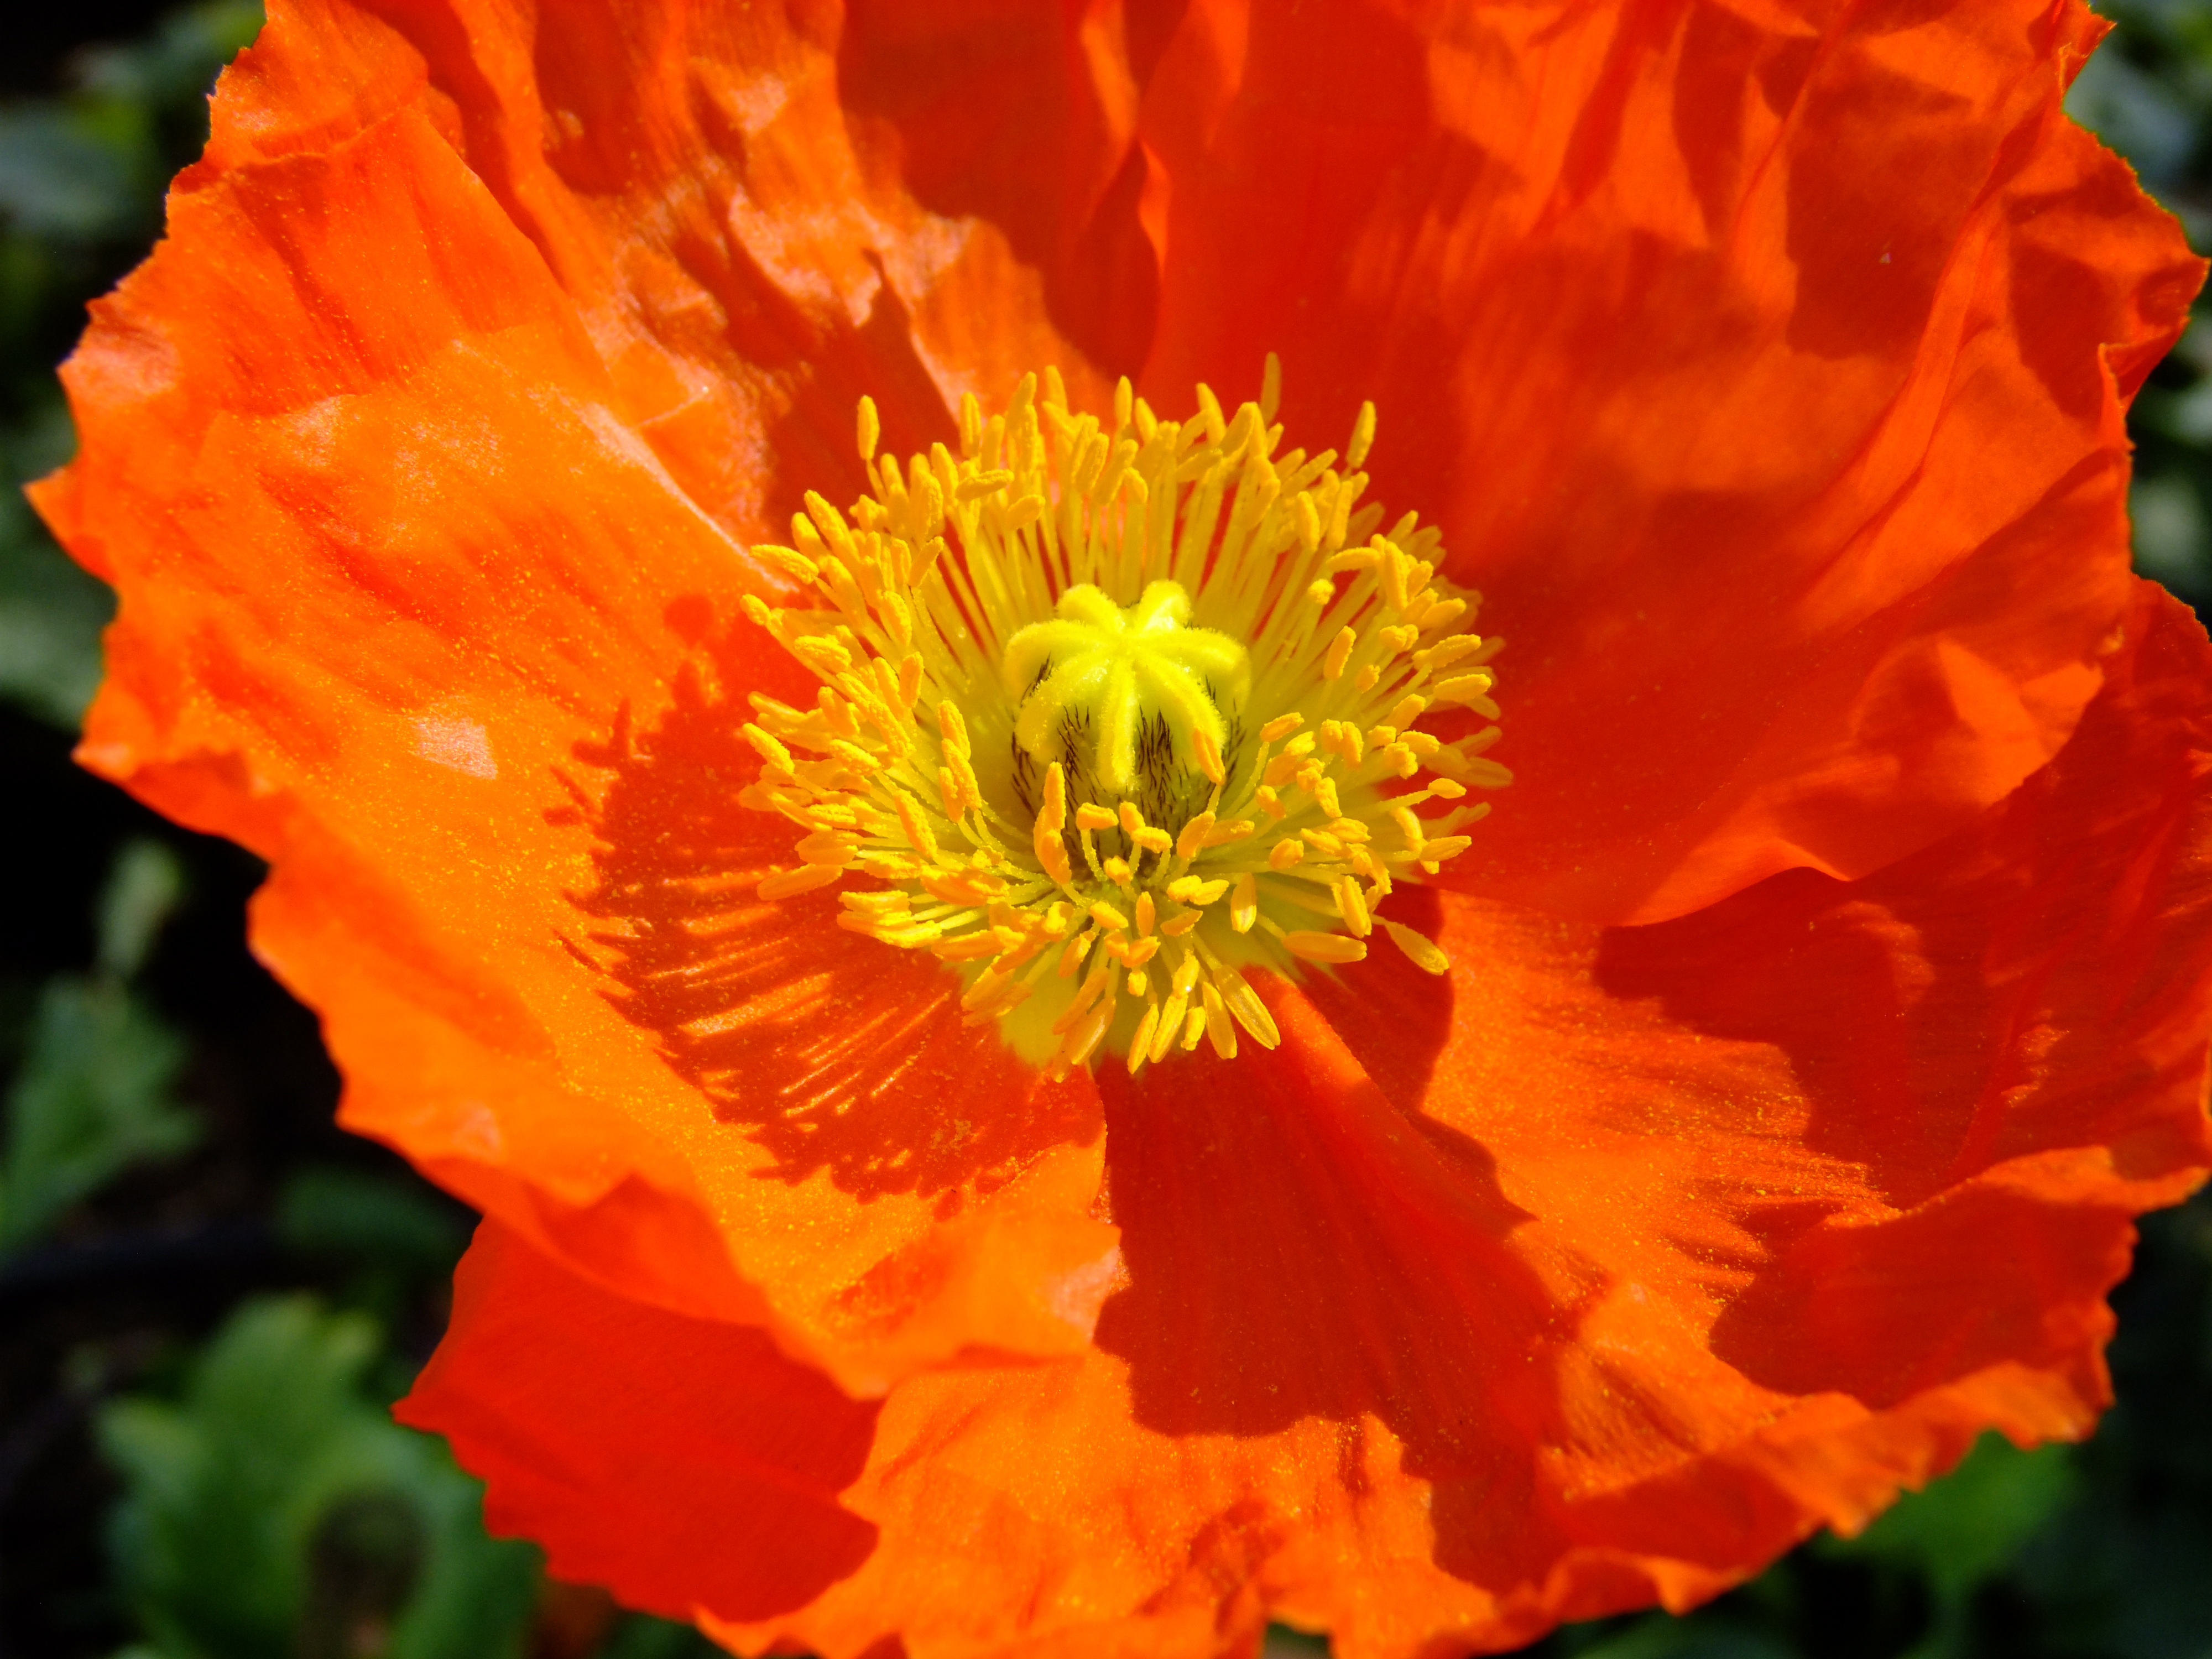
nature, blossom, plant, flower, petal, bloom, orange, spring, color, macro, colorful, yellow, garden, flora, bright, poppy, papaveraceae, coquelicot, macro photography, ornamental plant, flowering plant, mohngewaechs, eschscholzia californica, annual plant, land plant, poppy family, iceland poppy, naked stalks poppy, papaver nudicaule